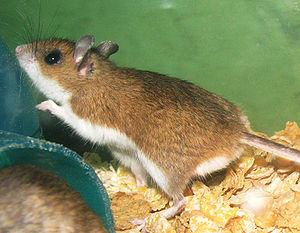
Voici la liste des espèces de mammifères indigènes signalés au Mexique. En septembre 2014, il y a 536 espèces de mammifères ou sous-espèces répertoriées. D'après les données de l'UICN, le Mexique a des espèces de mammifères non cétacés 23 % de plus que les États-Unis et le Canada réunis dans une zone seulement 10 % aussi large, ou la densité des espèces de plus de douze fois supérieure à celle de ses voisins du nord. La biodiversité des mammifères haute du Mexique est en partie le reflet de la vaste gamme de biomes présents sur ses gammes de latitude, climatiques et d'altitude, de la forêt tropicale de plaine de désert tempéré à montane forêt de la alpage. L'augmentation générale de la biodiversité terrestre se déplaçant vers l'équateur est un autre facteur important dans la comparaison. Mexique comprend beaucoup de la Mésoamérique et bois de pins et chênes de Madrean points chauds de la biodiversité. Du point de vue biogéographique, la plupart du Mexique est lié au reste de l'Amérique du Nord dans le cadre de l'écozone néarctique. Toutefois, les plaines du Sud du Mexique sont liées avec l'Amérique centrale et l'Amérique du Sud dans le cadre de l'écozone néotropique.